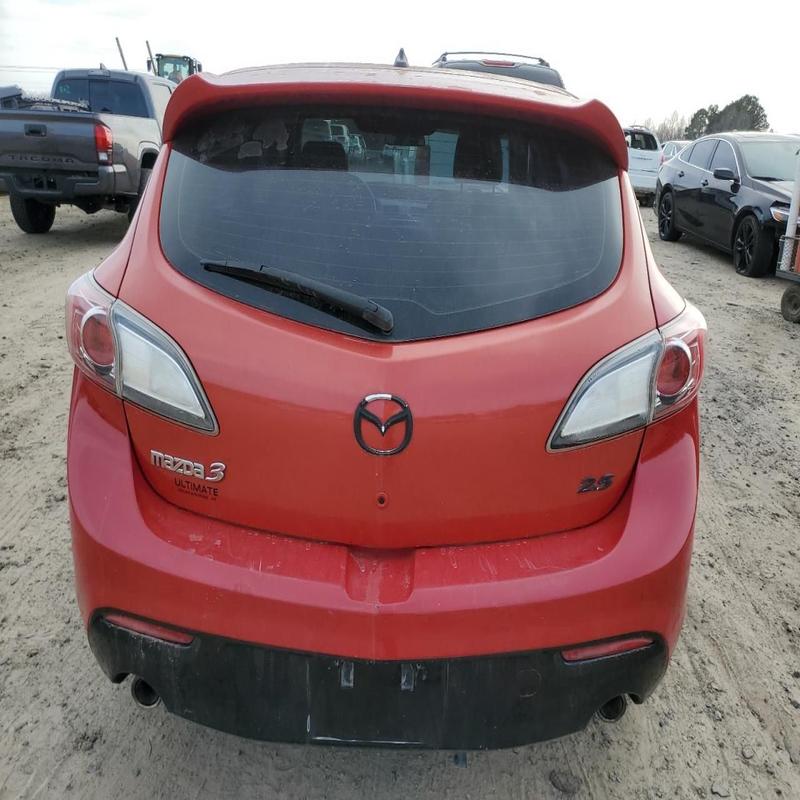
Aucun dommage détecté.
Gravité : aucun